Calouste Gulbenkian Museum

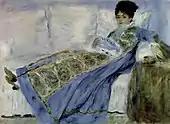
"" by Pierre-Auguste Renoir; 1874.

Vasco Maria Eugénio de Almeida acquired part of the Parque de Santa Gertrudes, in April 1957, for the construction of the Foundation buildings and public/private park. Two years later, a competition was launched for a project to construct the organization's headquarters. It was eventually won by the team that included architects Alberto J. Pessoa, Pedro Cid and Ruy Jervis d'Athouguia (1917-2006), in addition to the landscaping architects António Viana Barreto and Gonçalo Ribeiro Telles, who were responsible for designing the park surrounding the building. Later, Francisco Caetano Keil do Amaral was added to the team, as a consultant, and Frederico Henrique George joined the team working on the building.